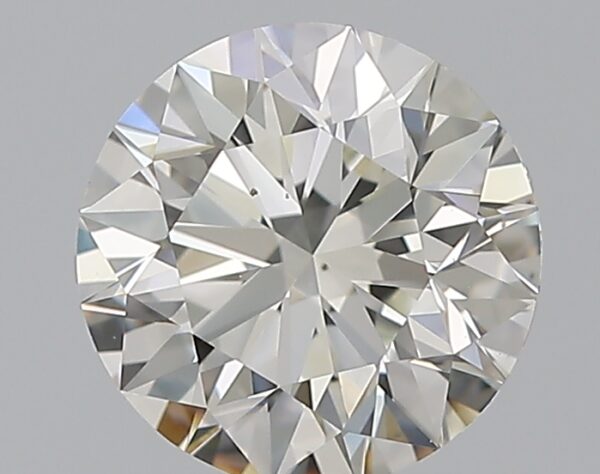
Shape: round
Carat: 1.07
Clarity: VS2
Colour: I
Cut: EX
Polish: EX
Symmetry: EX
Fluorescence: ST
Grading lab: GIA
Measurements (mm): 6.49 x 6.52 x 4.09